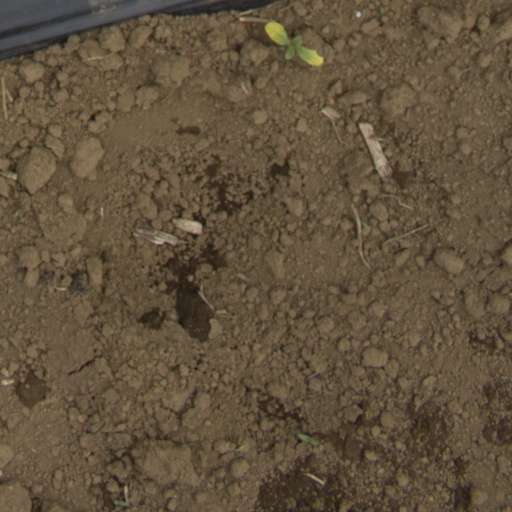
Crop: Jerusalem artichoke